Right Sector Ukrainian Volunteer Corps

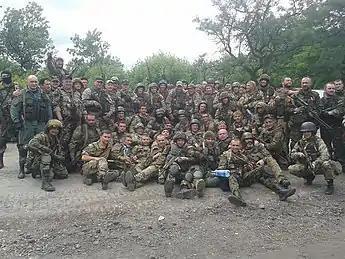
Right Sector volunteers in 2014

The Ukrainian Volunteer Corps went to the front in the Donetsk Oblast, where they had their baptism of fire at the Battle in Shakhtarsk Raion when they captured the town of Avdiivka from the Russian separatist forces in Donbas together with the 93rd Mechanized Brigade. Later in 1 August, the Volunteer Corps together with the 51st Guards Mechanized Brigade took the town of Krasnohorivka.